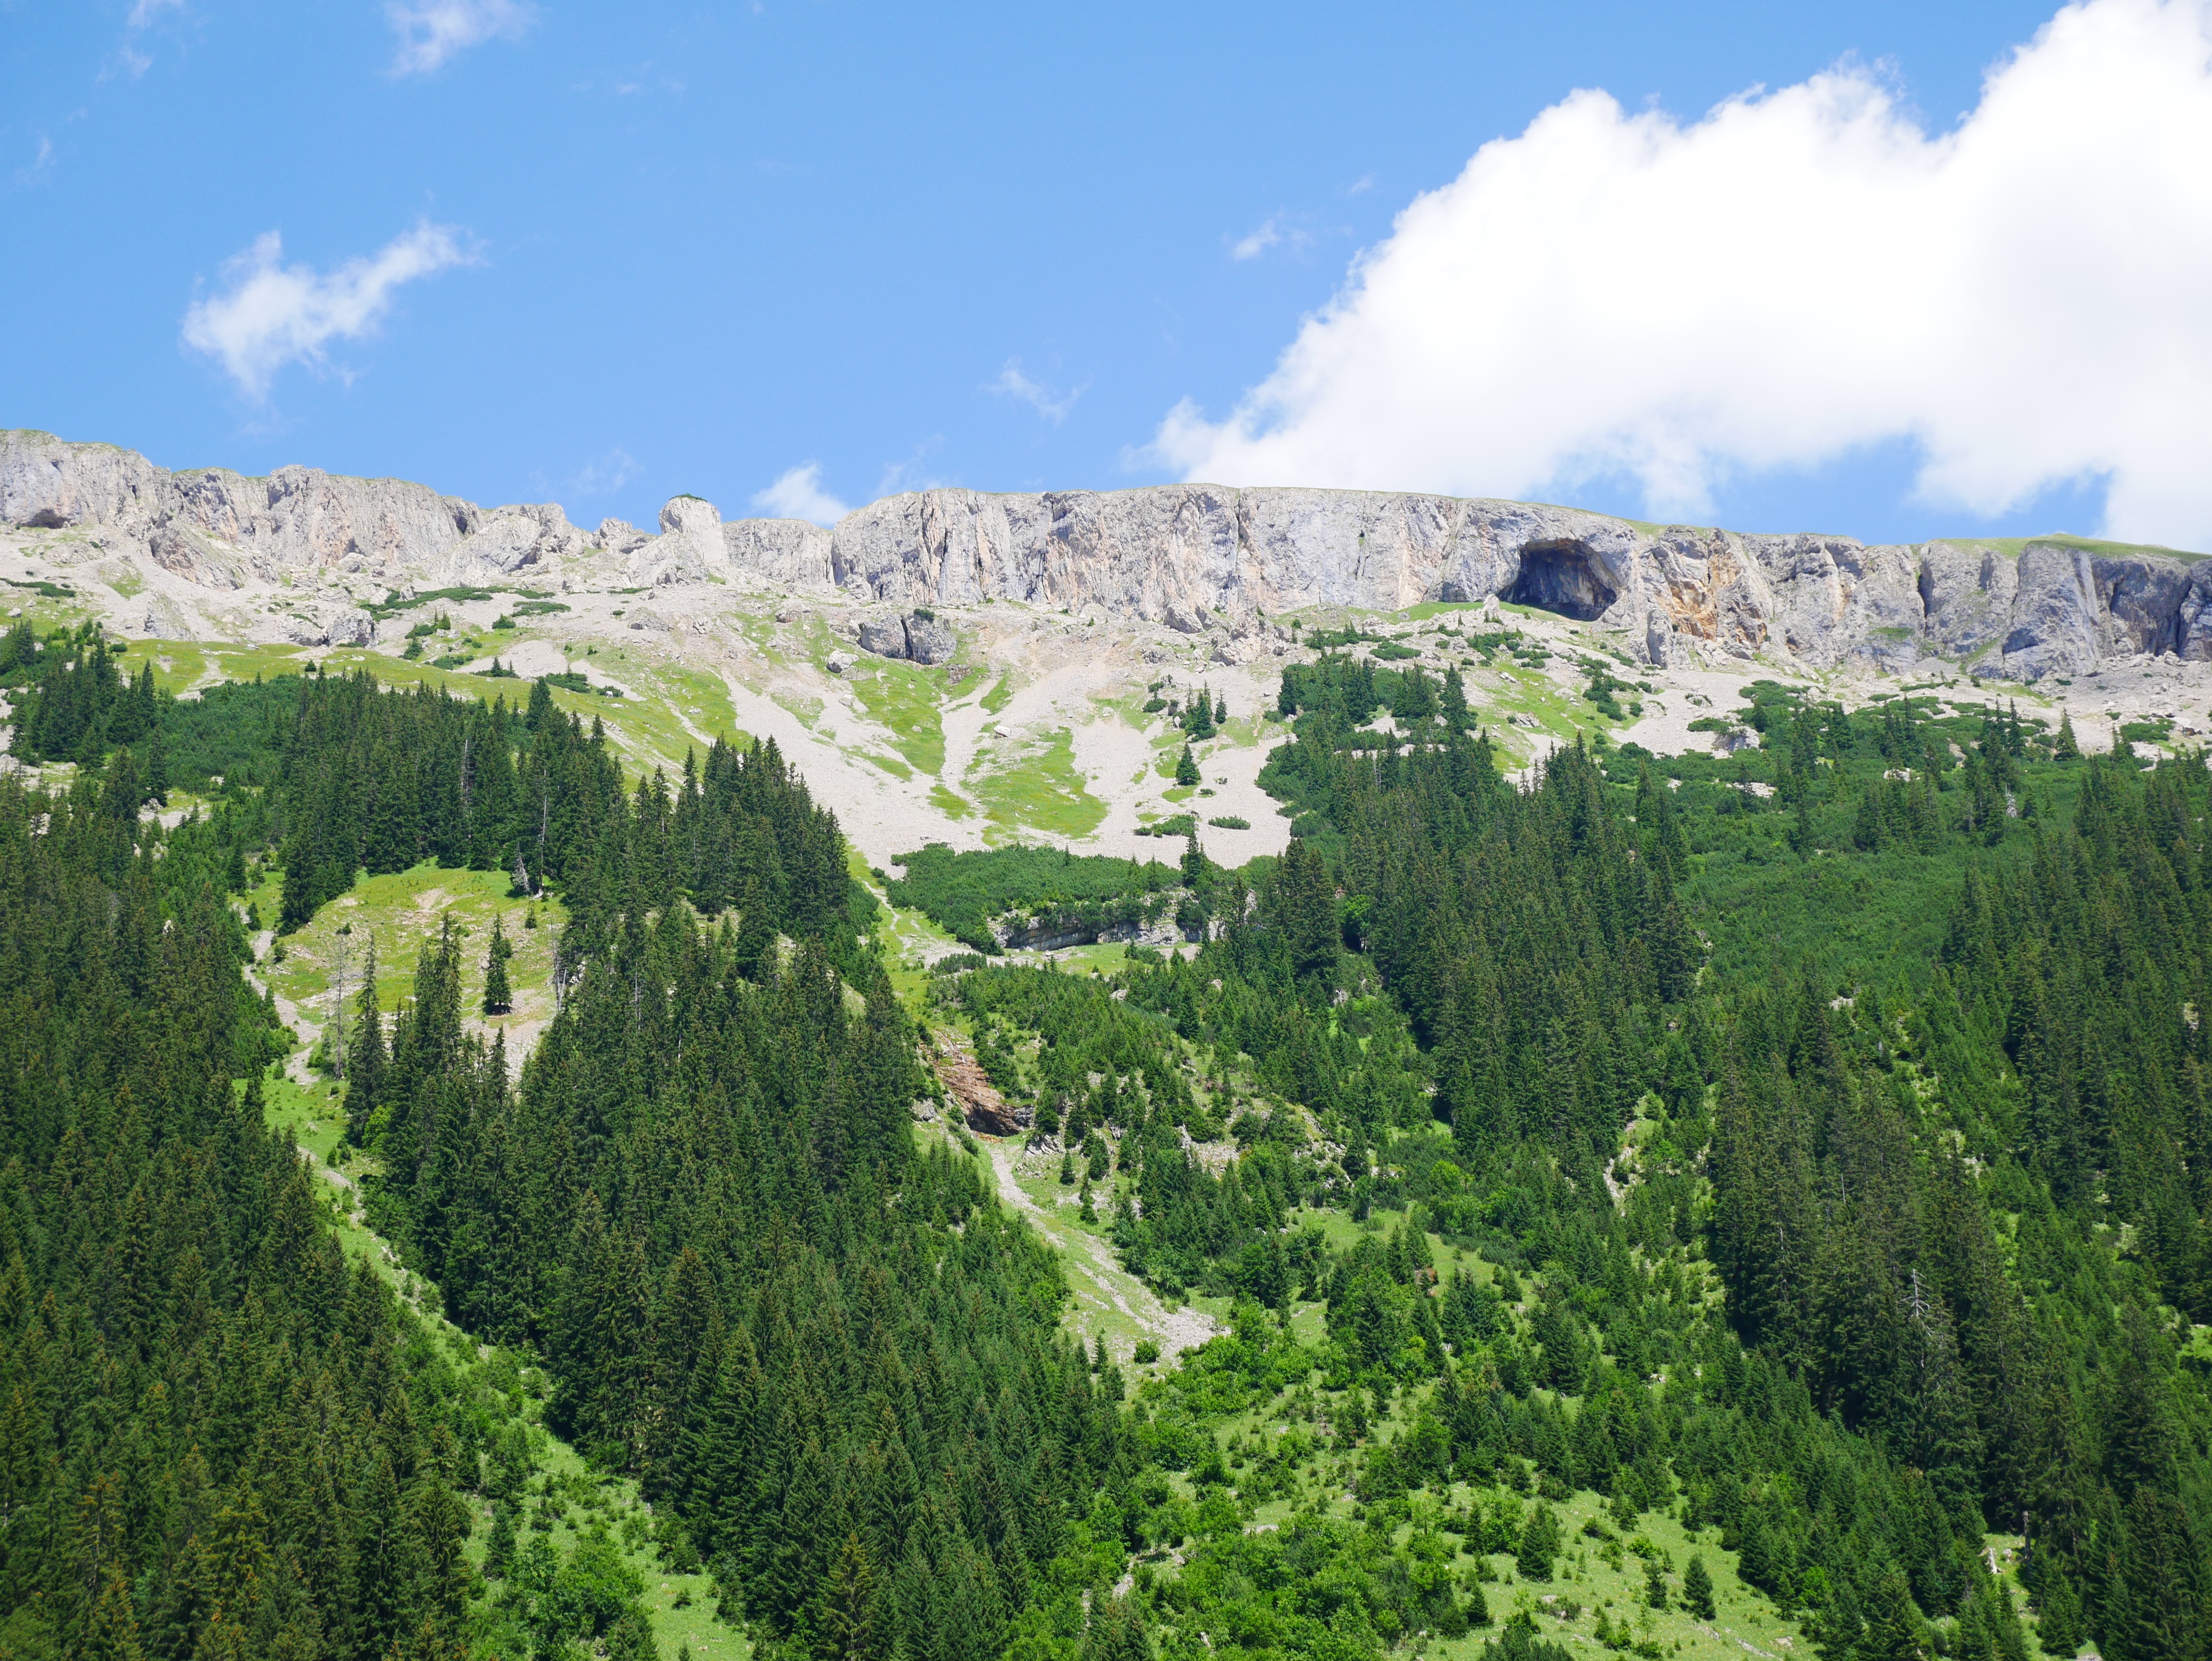
mountainous landforms, mountain, natural landscape, nature, vegetation, hill station, highland, mountain range, nature reserve, wilderness, sky, valley, hill, biome, ridge, alps, national park, mountain pass, tree, geology, terrain, mount scenery, geological phenomenon, escarpment, formation, forest, massif, fell, cloud, landscape, rock, plateau, grassland, tropical and subtropical coniferous forests, plant, cliff, ravine, tourism, cirque, jungle, rainforest, meadow, summit